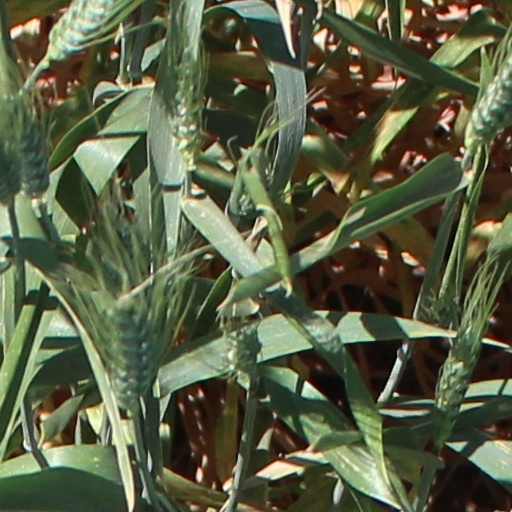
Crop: wheat